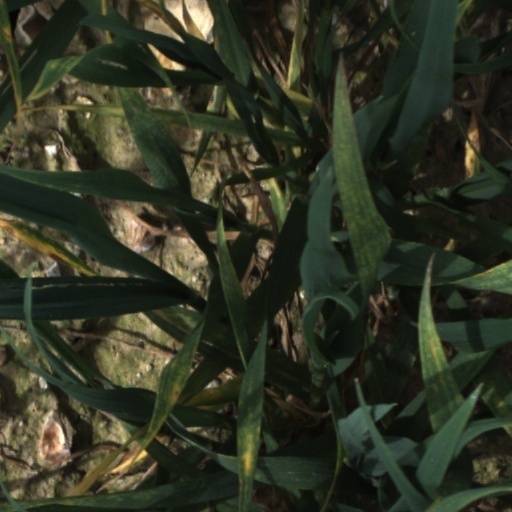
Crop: wheat